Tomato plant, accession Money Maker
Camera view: tilt-top (135 deg); turntable rotation: 30 degrees
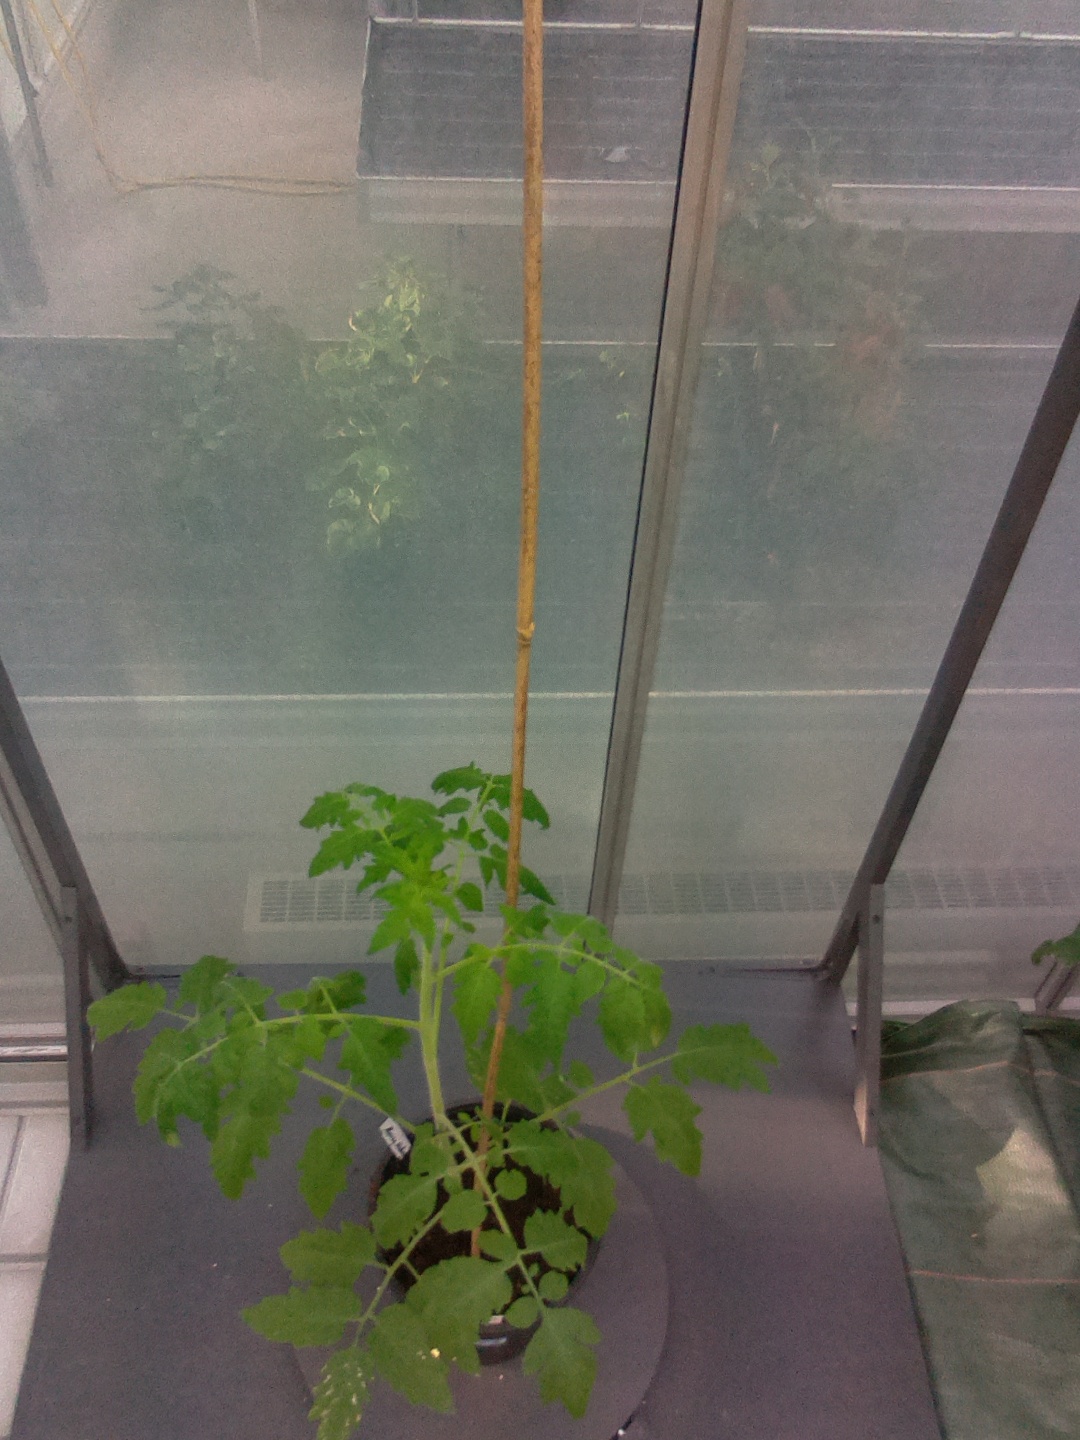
BBCH growth stage 19: 18 or more of true leaves visible